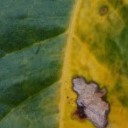
Label: Miner